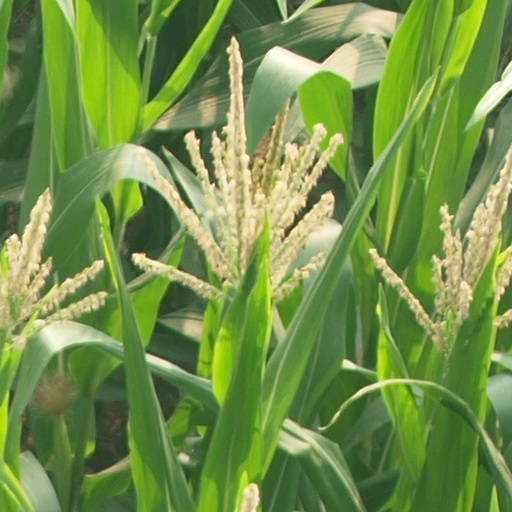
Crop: maize; corn